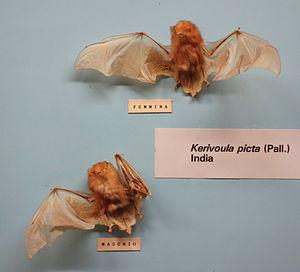
Le Muscardin volant est une chauve-souris qui vit du Sri Lanka à la Chine. Ce chiroptère asiatique nocturne est d'un roux jaunâtre, vif au-dessus ; d'un jaune sale en dessous ; ses ailes d'un brun marron, rayées de jaune citron le long des doigts. C'est une espèce bien connue depuis très longtemps.